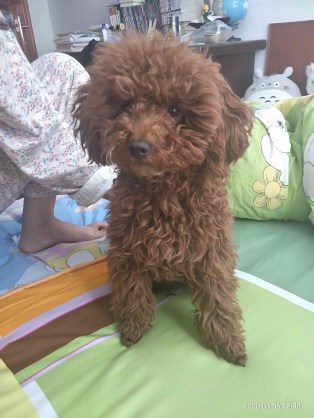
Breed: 7449-n000128-teddy